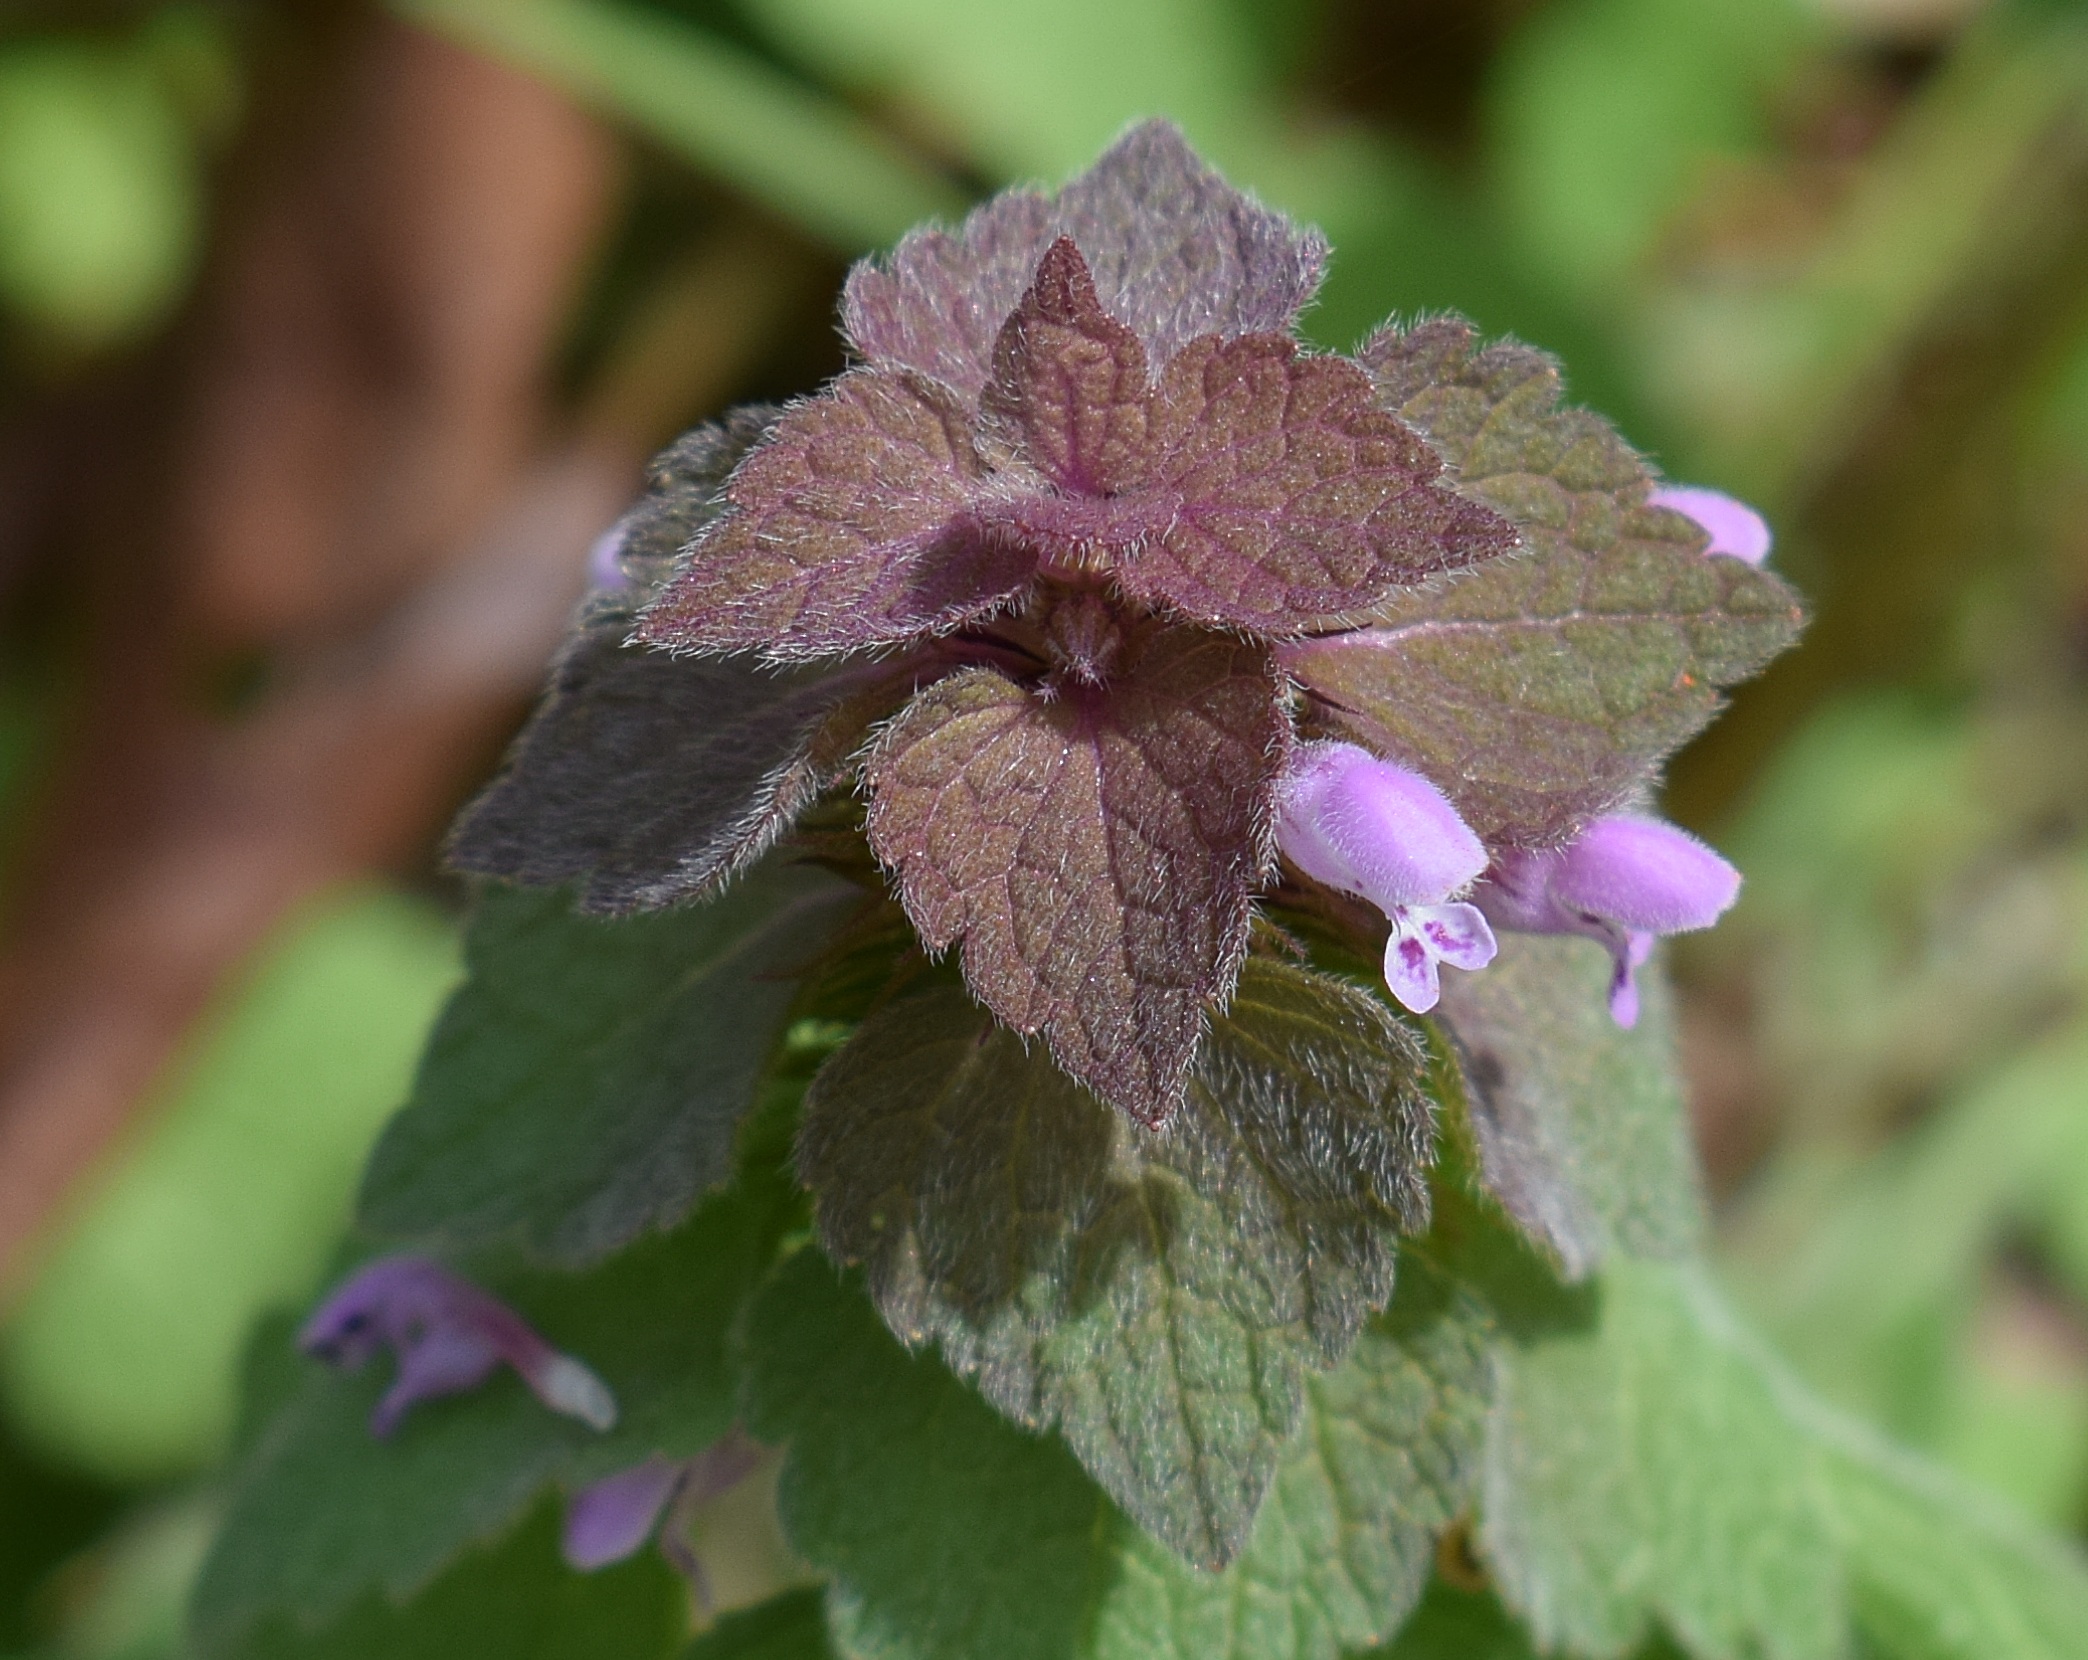
nature, blossom, plant, leaf, flower, petal, bloom, spring, herb, botany, flora, wildflower, weed, close up, macro photography, flowering plant, annual plant, land plant, purple dead nettle